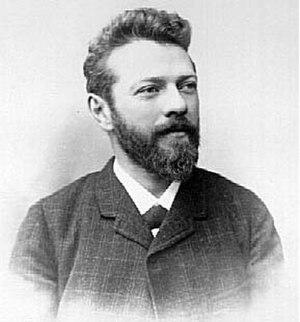
Julius Mac Leod, né le 19 février 1857 à Ostende et mort le 3 mars 1919 à Gand, est un botaniste, biologiste, professeur à l’Université de Gand et directeur du Jardin botanique de Gand.
Jan Derk Domela Nieuwenhuis Nyegaard, né le 25 juillet 1870 à Amsterdam et décédé le 4 janvier 1955, est un pasteur protestant, un écrivain, un militant flamingant et un nationaliste thiois néerlandais. Il est un proche parent du militant anarchiste Ferdinand Domela Nieuwenhuis.